The Amazing Race en Discovery Channel 2

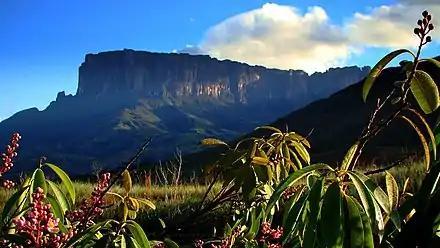
Mayupa in Canaima National Park was the Pit Stop for this leg.

This leg's Detour was a choice between "Salto" (Jumping) or "Pataleo" (Kicking). In "Salto", teams must jump from a springboard that is used in synchronized swimming, while a professional diver supervises the work to receive their next clue. In "Pataleo", each team must swim back and forth in relays along the Olympic-size swimming pool, while matching up with a table used for abdominal strengthening to receive their next clue.